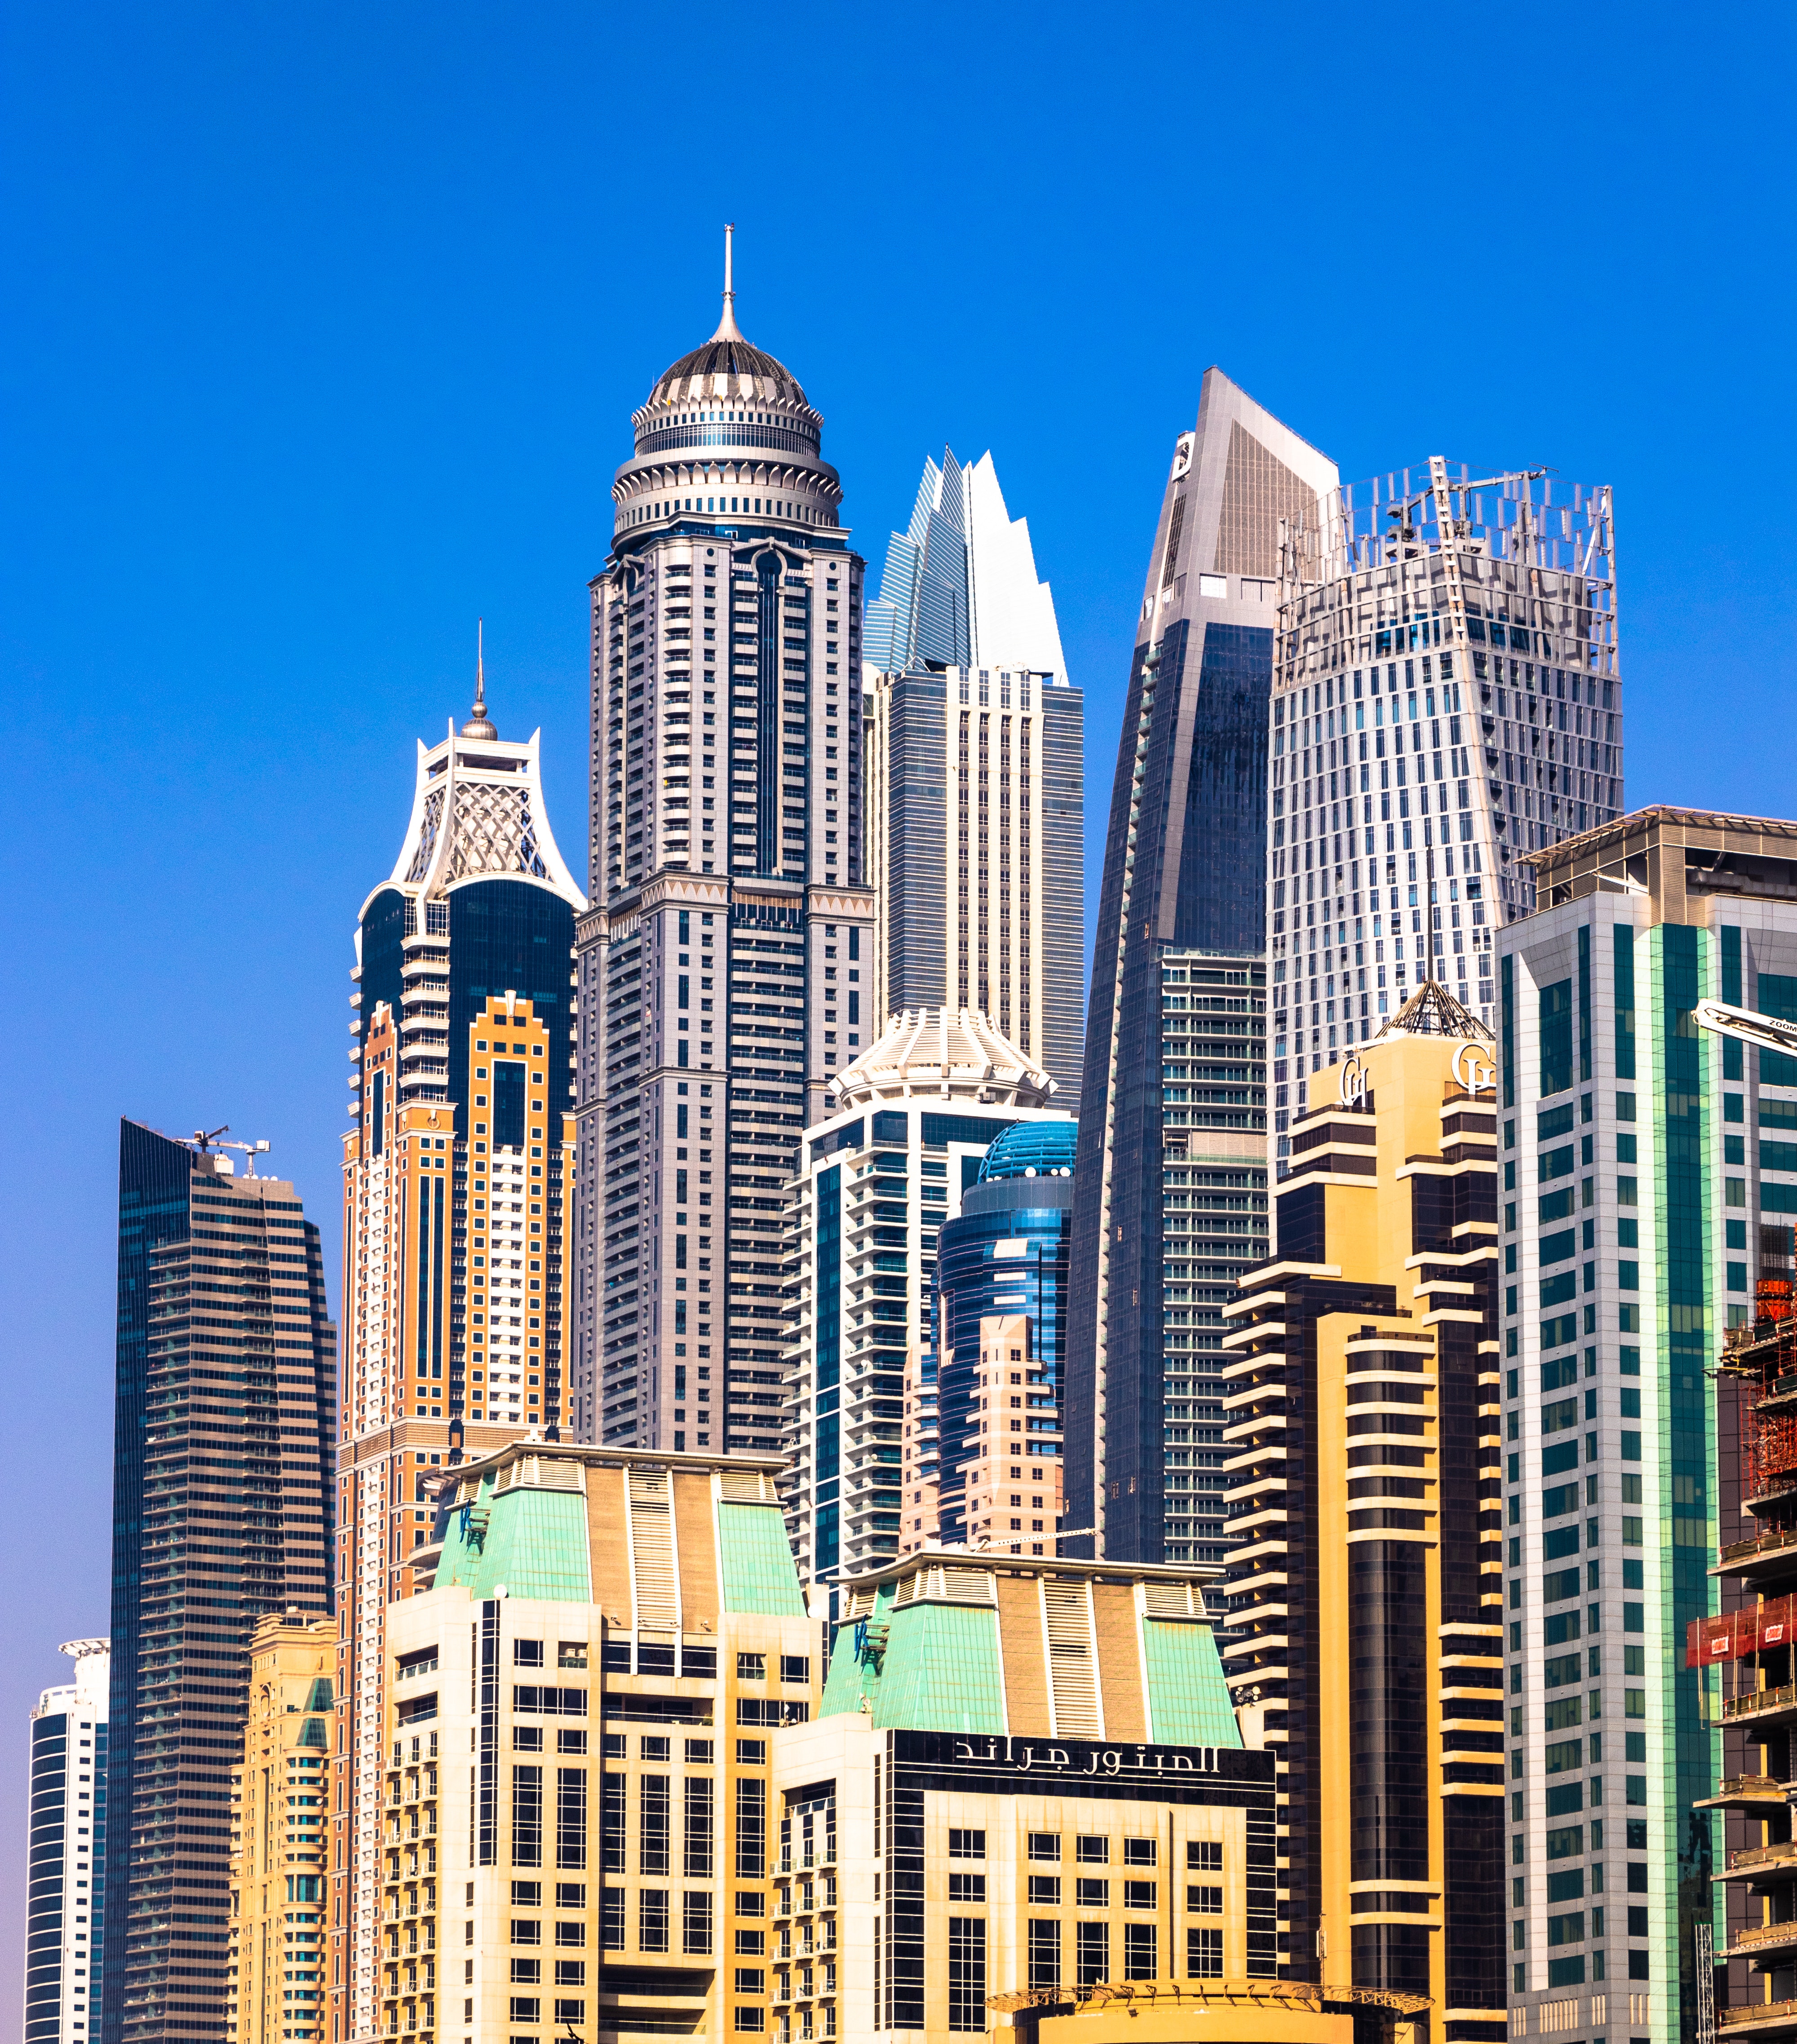
city, metropolitan area, urban area, skyscraper, cityscape, metropolis, skyline, tower block, daytime, landmark, human settlement, downtown, commercial building, architecture, sky, building, real estate, property, condominium, tower, mixed use, corporate headquarters, neighbourhood, residential area, facade, world, headquarters, urban design